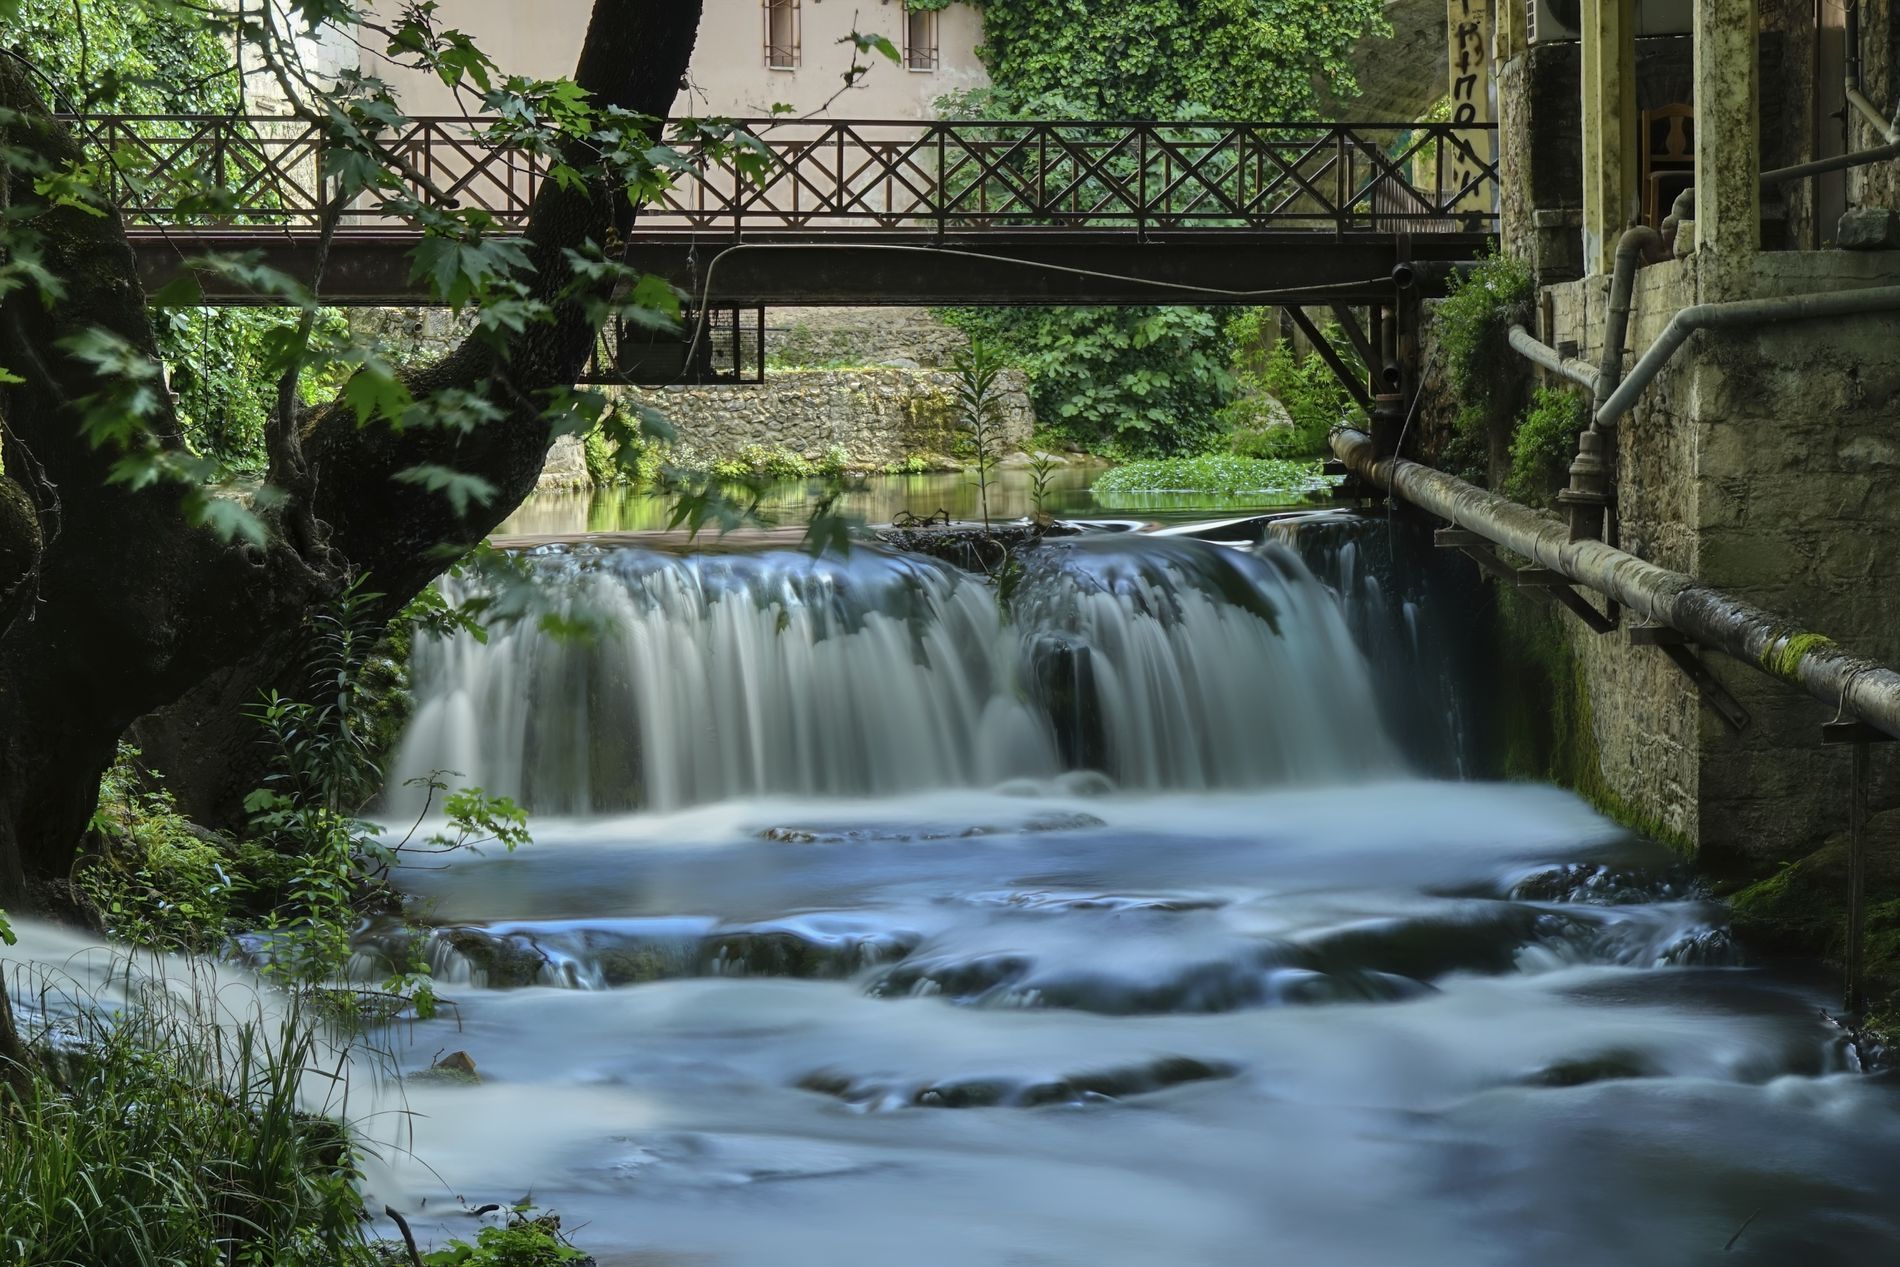
Bridge Waterfall.
A small waterfall flows under a metal bridge, the water flows around a stone edge and appears smooth, around the water are green plants and trees. On the right side there is an old stone building, and there is a wooden chair visible with pipes placed on pipe supports. A building is visible behind the metal bridge partly covered with plants. The two buildings are partly covered with moss and water damage.
Landscape shot taken from slightly low angle captures a peaceful scene of a small waterfall under a metal bridge. The color mix includes green from plants, moss. milky white from the flowing water, beige from the building, brown from the metal bridge. The shutter speed is slow to make the water look smooth. The natural lighting adding peaceful atmosphere to the scene.
Labels: Outdoors, Plant, Vegetation, Nature, Water, Jungle, Land, Rainforest, Tree, Scenery, Green, Stream, Landscape, Creek, Grove, Woodland, Architecture, Building, Shelter, Waterfall, Moss, Garden, Arch, Rock, Herbal, Herbs, Leaf, Path, Pond, Backyard, Yard, Grass, Wilderness, River, Pipes, Pipe Support, Bridge, Chair, Stone Edge, Pipe, Plants, Tree trunks, Trees, Buildings, Stone edges, pipe supports
Camera: SONY ILCE-7
Lens: FE 28-70mm F3.5-5.6 OSS
Aperture: F14
Exposure: 13 sec
ISO: 100
Focal length: 70.0 mm